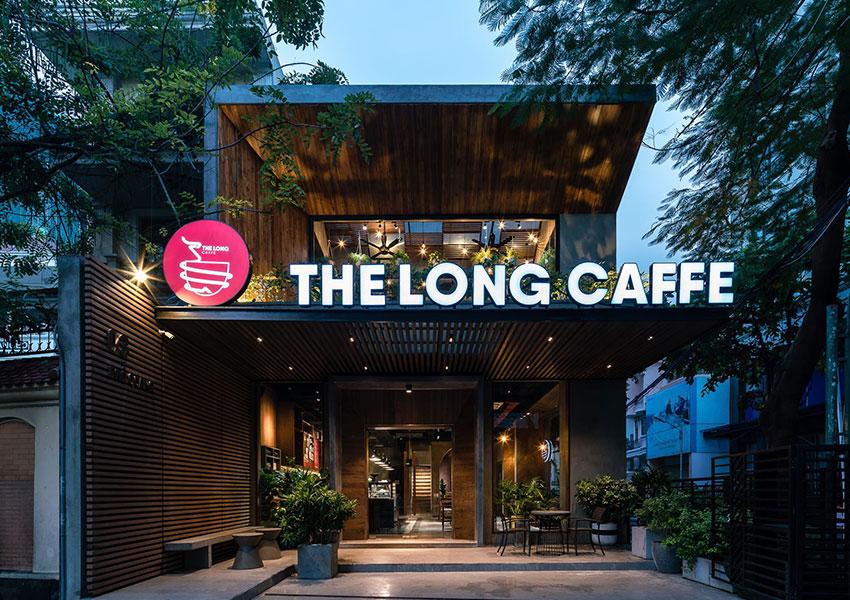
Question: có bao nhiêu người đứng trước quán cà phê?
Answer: không có người nào đứng trước quán